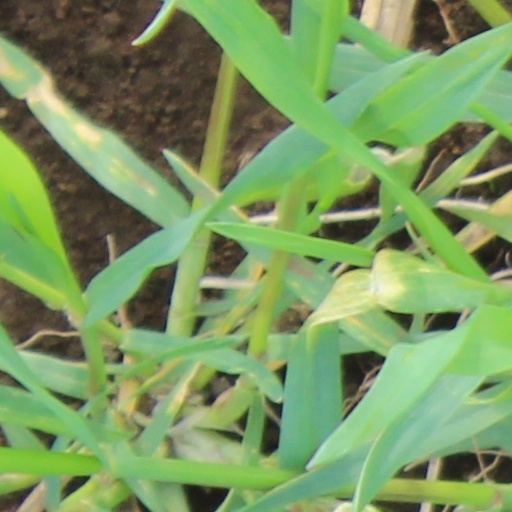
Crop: wheat